Grace Mildmay

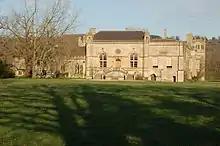
Lacock Abbey, Wiltshire

Lady Mildmay was born Grace Sharington or Sherington ca. 1552 in Wiltshire. She was the second daughter of Sir Henry Sharington or Sherington, and his wife, Ann (née Paggett) of Lacock Abbey, a niece of the High Sheriff of Wiltshire, from whom her father had inherited Lacock Abbey. She had an older sister, Ursula, and a younger sister, Olive. Their brother, William, died in infancy. Their governess was a Mistress Hamblyn, a niece of Sir Henry who had been brought up by the Sharingtons.